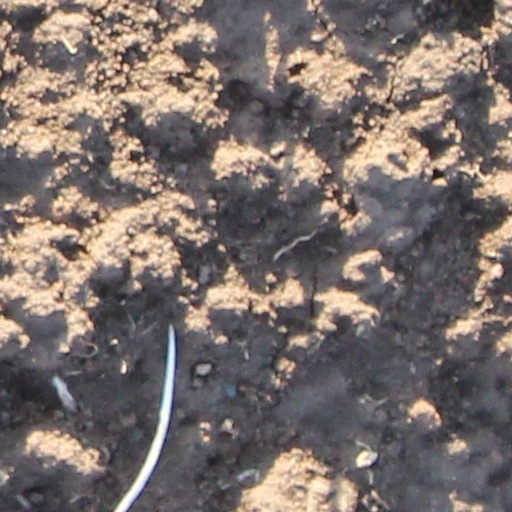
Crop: wheat